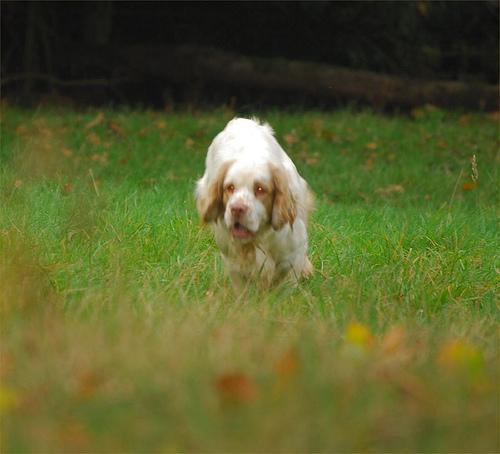
clumber